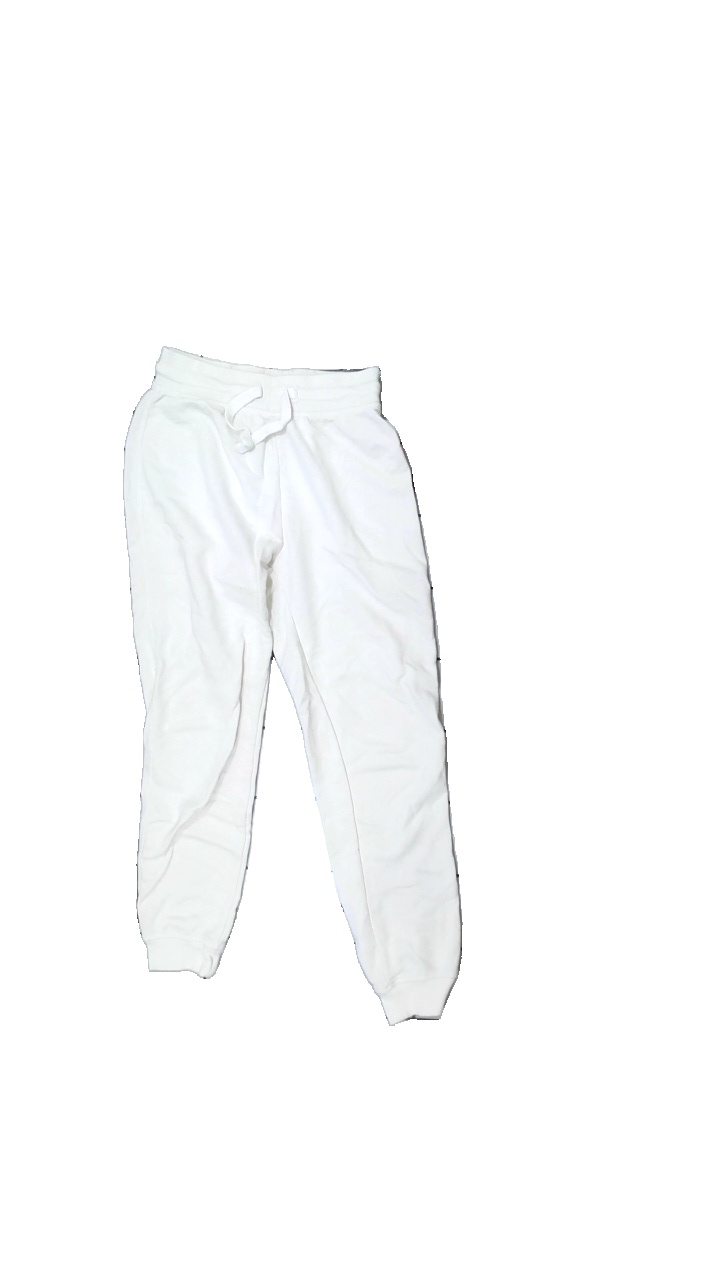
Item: Trousers (Ladies)
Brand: Lefties
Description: white toursers
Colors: White
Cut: Regular
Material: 54% Polyester 46% Cotton
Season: All
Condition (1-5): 3
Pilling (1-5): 2
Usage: Export
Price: <50